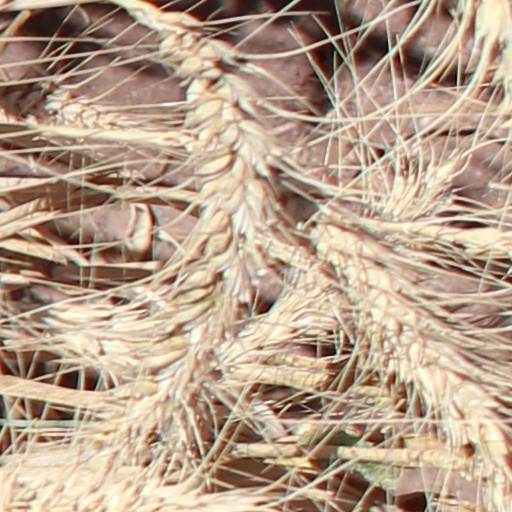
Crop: wheat